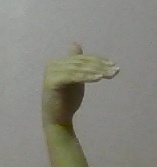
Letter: khaa